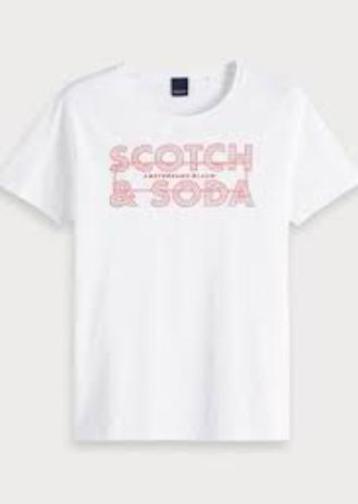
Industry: Clothes